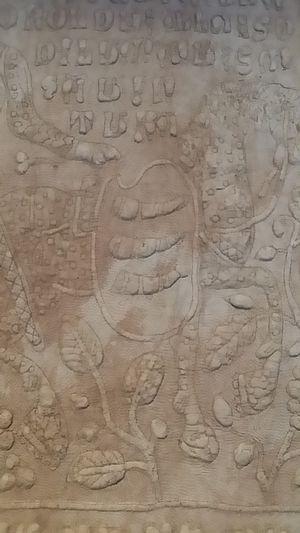
Tristan et Iseut est un mythe littéraire, dont les poètes normands, auteurs des premières rédactions conservées de cette légende, ont situé l'action en Cornouailles, en Irlande et en Bretagne. À l'origine, c'est une tragédie centrée sur l'amour adultère entre le chevalier Tristan et la princesse Iseut. Elle précède la légende arthurienne de Lancelot du Lac et de Guenièvre, qui en est probablement inspirée, et a influencé durablement l'art occidental depuis qu'elle est apparue au XIIᵉ siècle. Même si l'histoire a été adaptée et modernisée à plusieurs reprises, la relation et les conflits qui en découlent sont régulièrement repris.